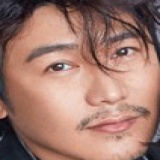
diễn viên Lục Nghị